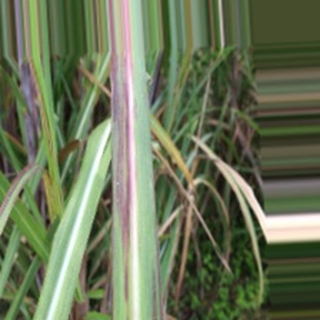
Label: sugarcane_bacterial_blight